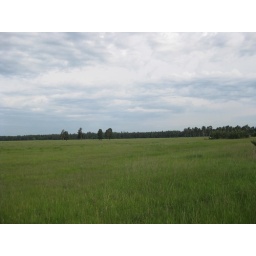
The field with grass I have to pass over this field everyday, May 2009